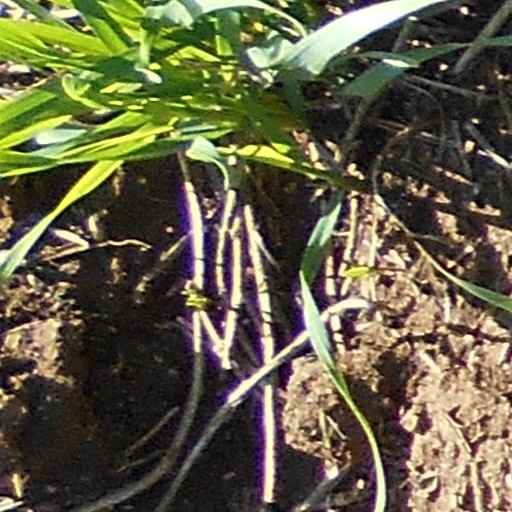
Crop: wheat